Acanthaster brevispinus

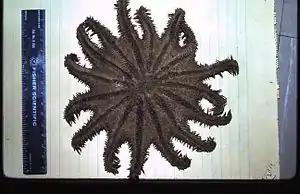
"A. brevispinus" holotype, oral surface

"A. brevispinus" was described by the American zoologist Walter Kenrick Fisher from a specimen collected at 18 m deep off Sirun Island, Sulu Archipelago, Philippines. The holotype is lodged in the U.S. National Museum, Washington, registration number USNM37027.